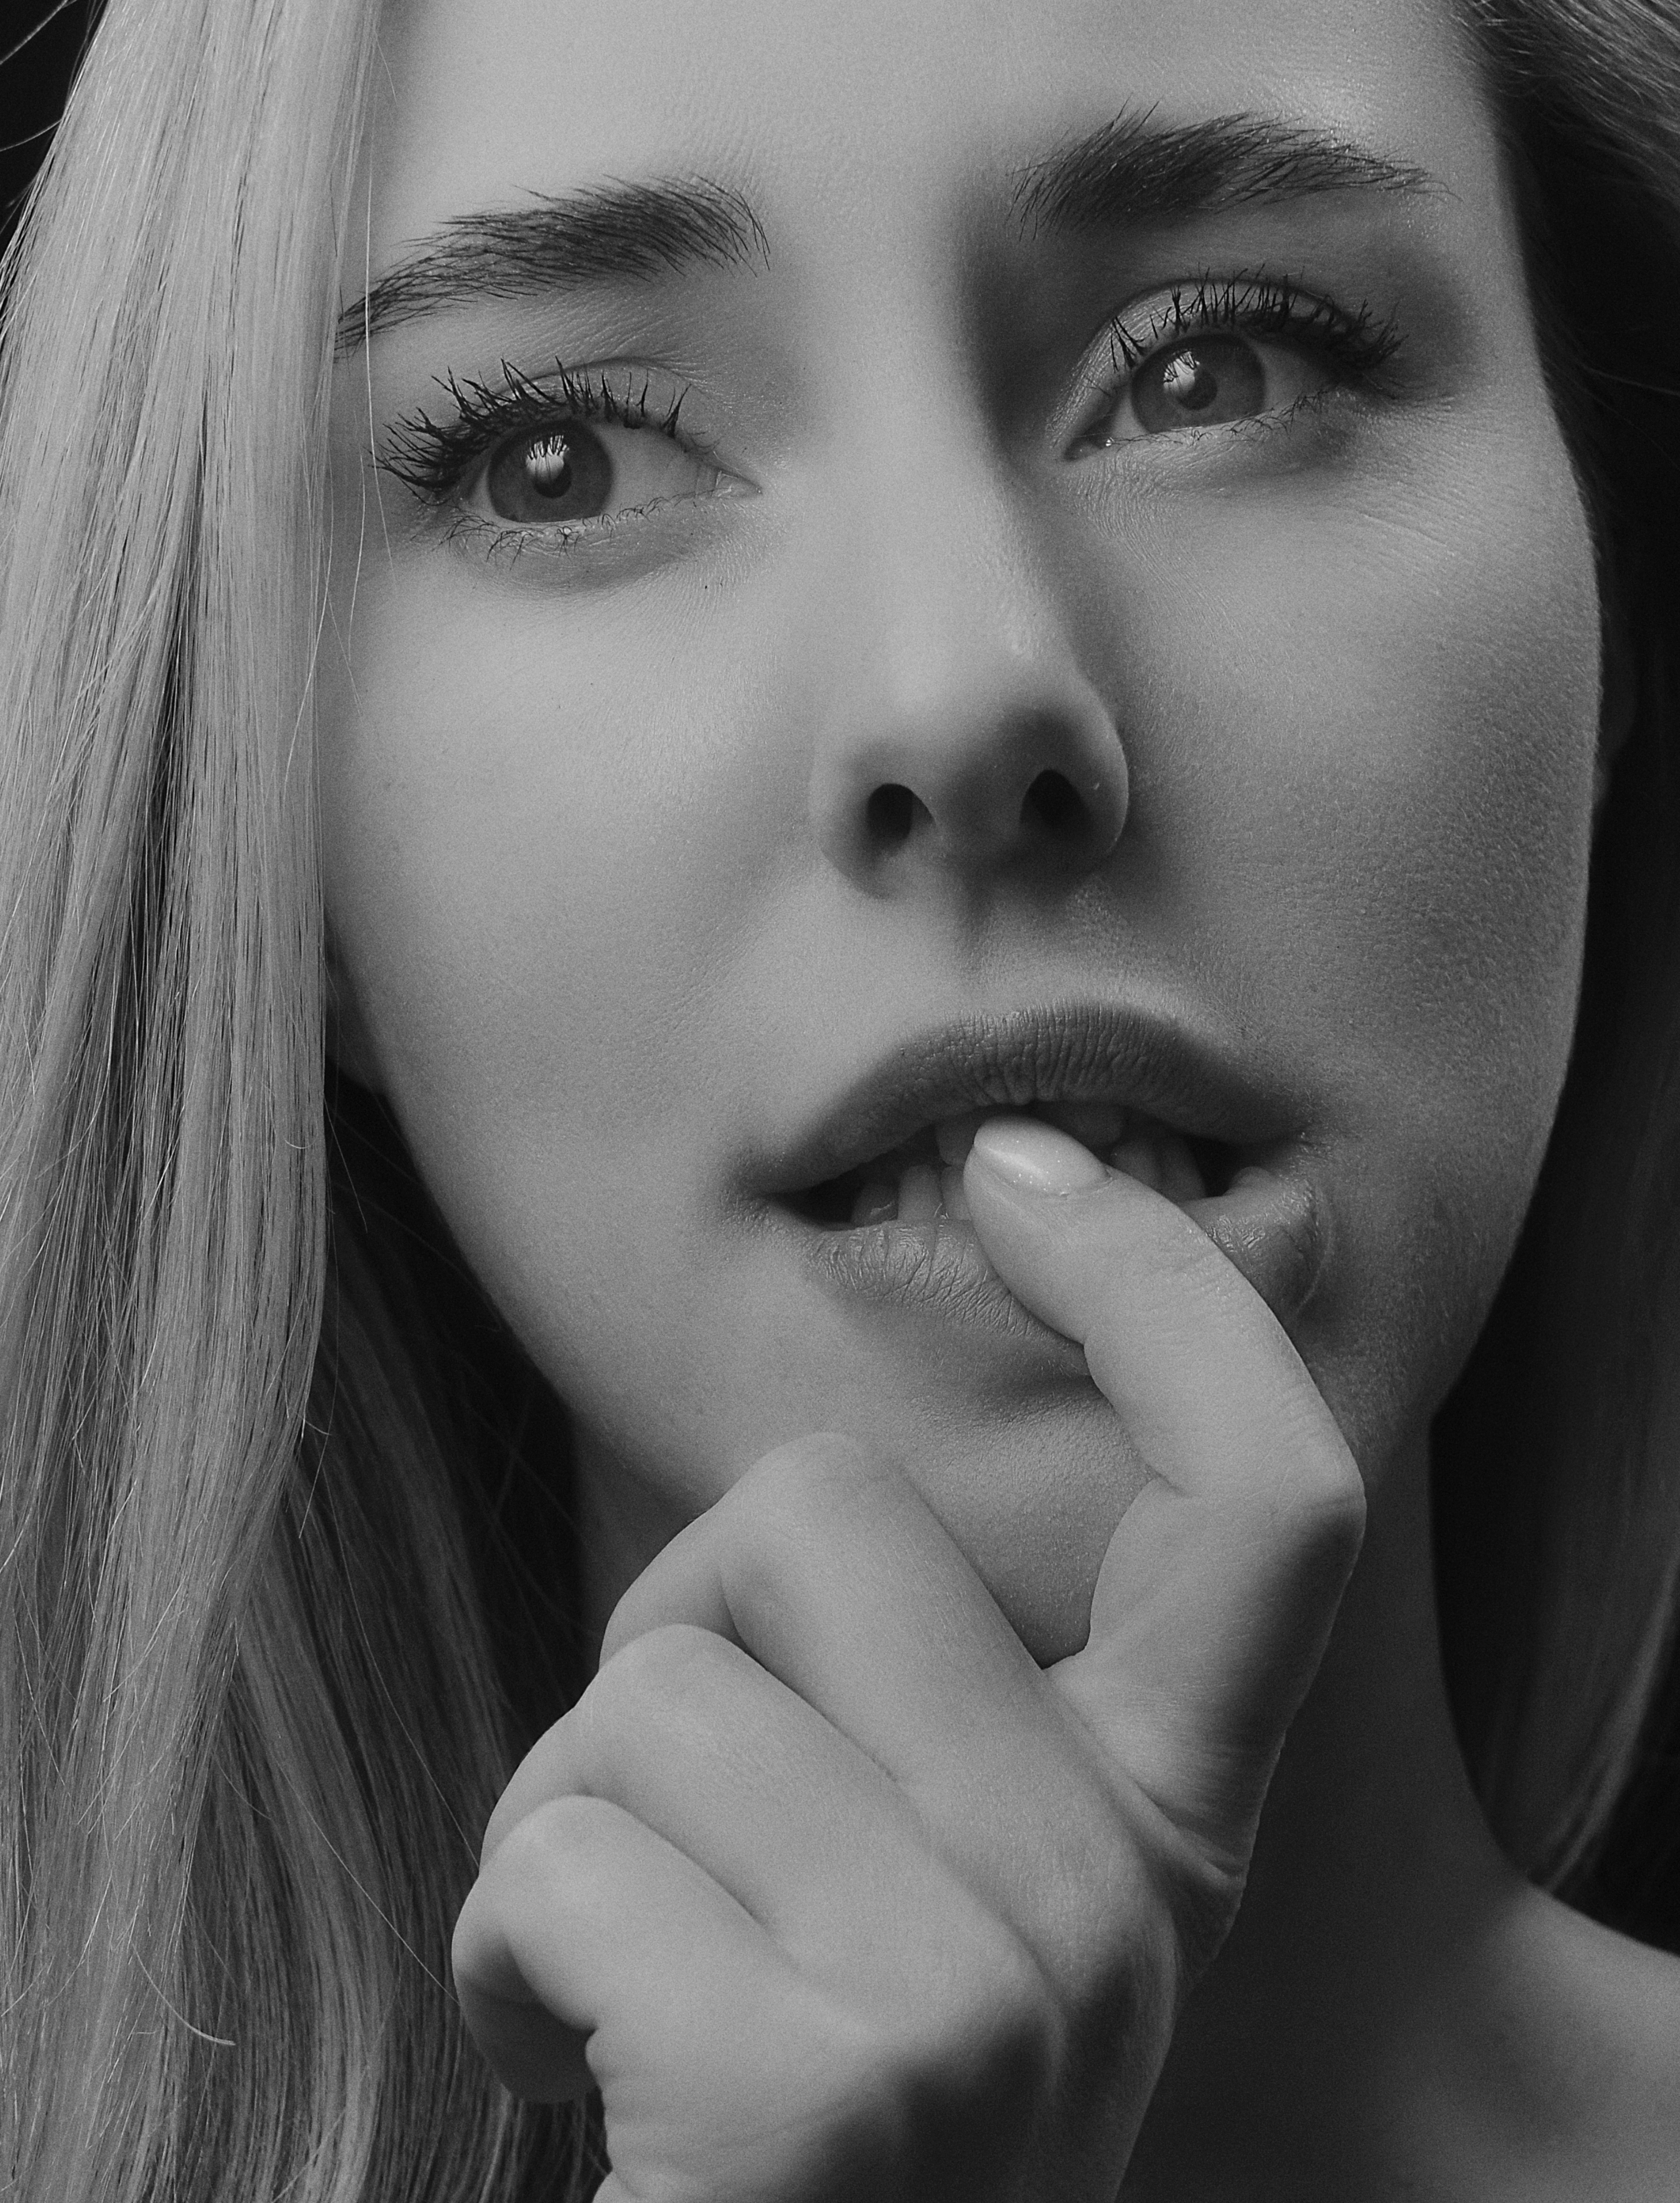
portrait, girl, body, retro, face, beautiful, look, studio, monochrome, donate, nose, cheek, skin, lip, chin, hand, mouth, eyebrow, eye, eyelash, organ, human body, jaw, flash photography, happy, black and white, iris, gesture, style, finger, cool, black hair, child, nail, monochrome photography, smile, long hair, close up, selfie, moustache, beard, smoke, stock photography, portrait photography, facial hair, sweetness, fun, photo shoot, junk food, petal, photography, laugh, smoking